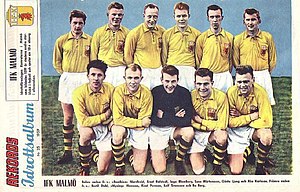
IFK Malmö
Kammeraterne (IFK) i storhedsperioden 1959, kort tid før man spillede en historisk kamp mod Real Madrid for et fuldt hus i Bernabéu Stadion.   [2] [3]  [4]
"Idrottsföreningen Kamraterna Malmö eller Malmø-Kammeraterne, med kælenavnet ""Kanariefuglerne"" eller ""Di Gule"" på skånsk dialekt, er en af de mest meriterede fodboldklubber i Skåne, stiftet den 23. april 1899, kaldet for ""alle Malmøidrætters moder"", som introducerede bl.a. håndbold, bandy, ishockey, bowling og landhockey i byen. Mest berømt er man dog indenfor fodbold hvor man er den historiske lokalkonkurrent til Malmö FF.